Strategic Air Command

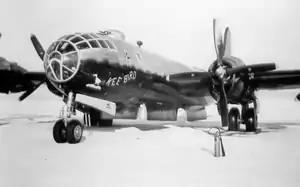
The RB-29 "Kee Bird" made an emergency landing in Greenland after a secret 1947 mission.

Strategic Air Command was originally established in the U.S. Army Air Forces on 21 March 1946 upon the redesignation of Continental Air Forces (CAF), the World War II command tasked with the air defense of the continental United States (CONUS). At the time, CAF headquarters was located at Bolling Field (later Bolling AFB) in the District of Columbia and SAC assumed occupancy of its headquarters facilities until relocating SAC headquarters (HQ SAC) to nearby Andrews Field (later Andrews AFB), Maryland as a tenant activity until assuming control of Andrews Field in October 1946.